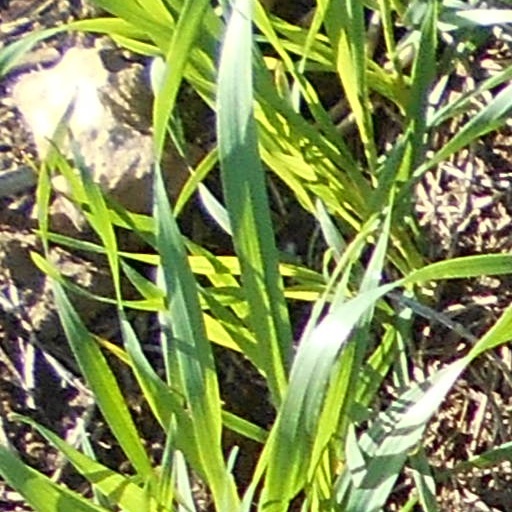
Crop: wheat